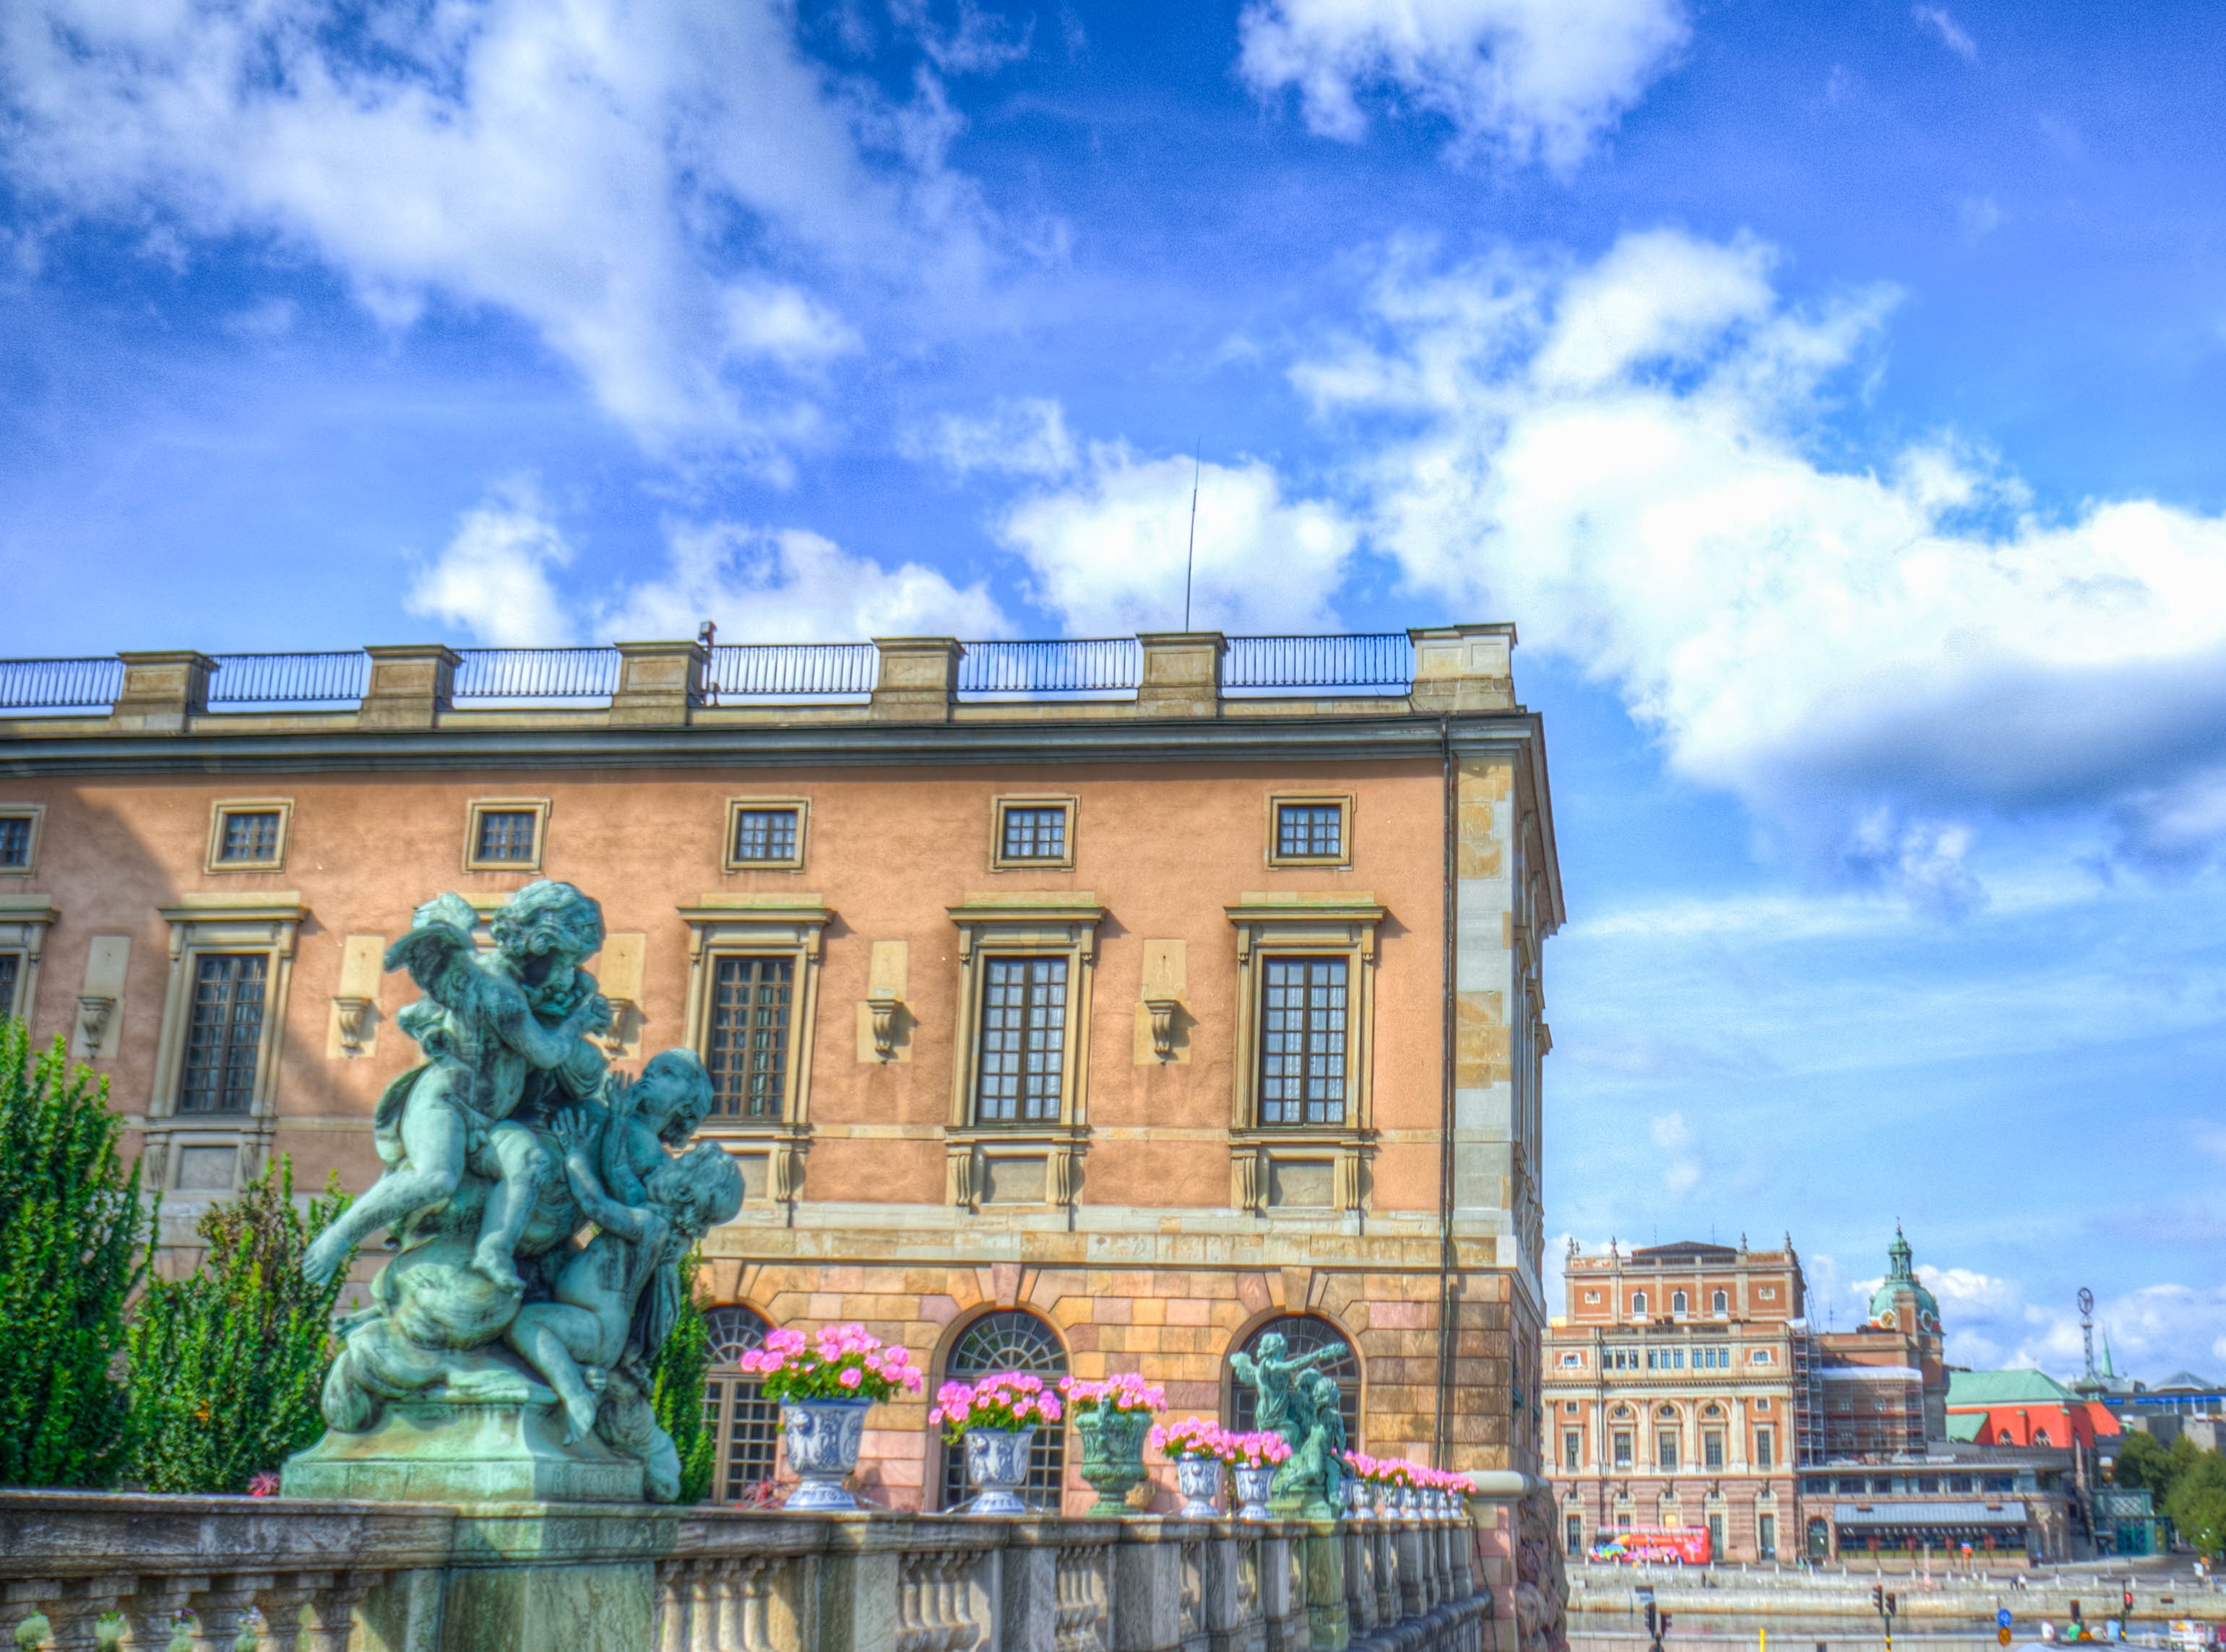
outdoor, architecture, sky, town, view, palace, old, city, cityscape, downtown, summer, europe, statue, scenic, plaza, scenery, landmark, facade, blue, flowers, sweden, estate, stockholm, stan, scandinavia, neighbourhood, gamla, urban area, residential area, human settlement